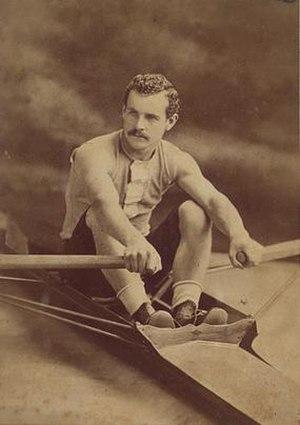
Cet article traite des événements qui se sont produits durant l'année 1880 au Canada.